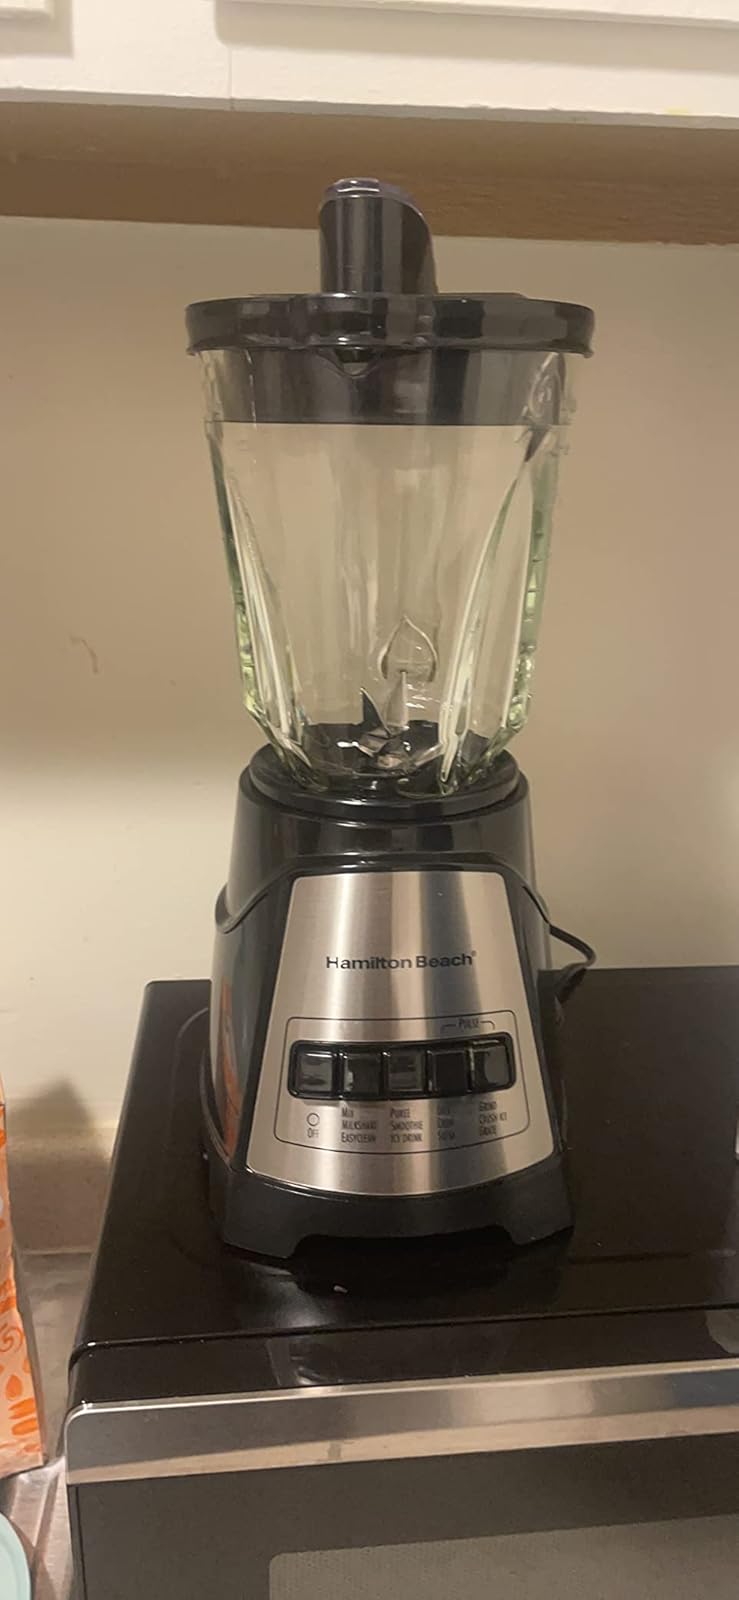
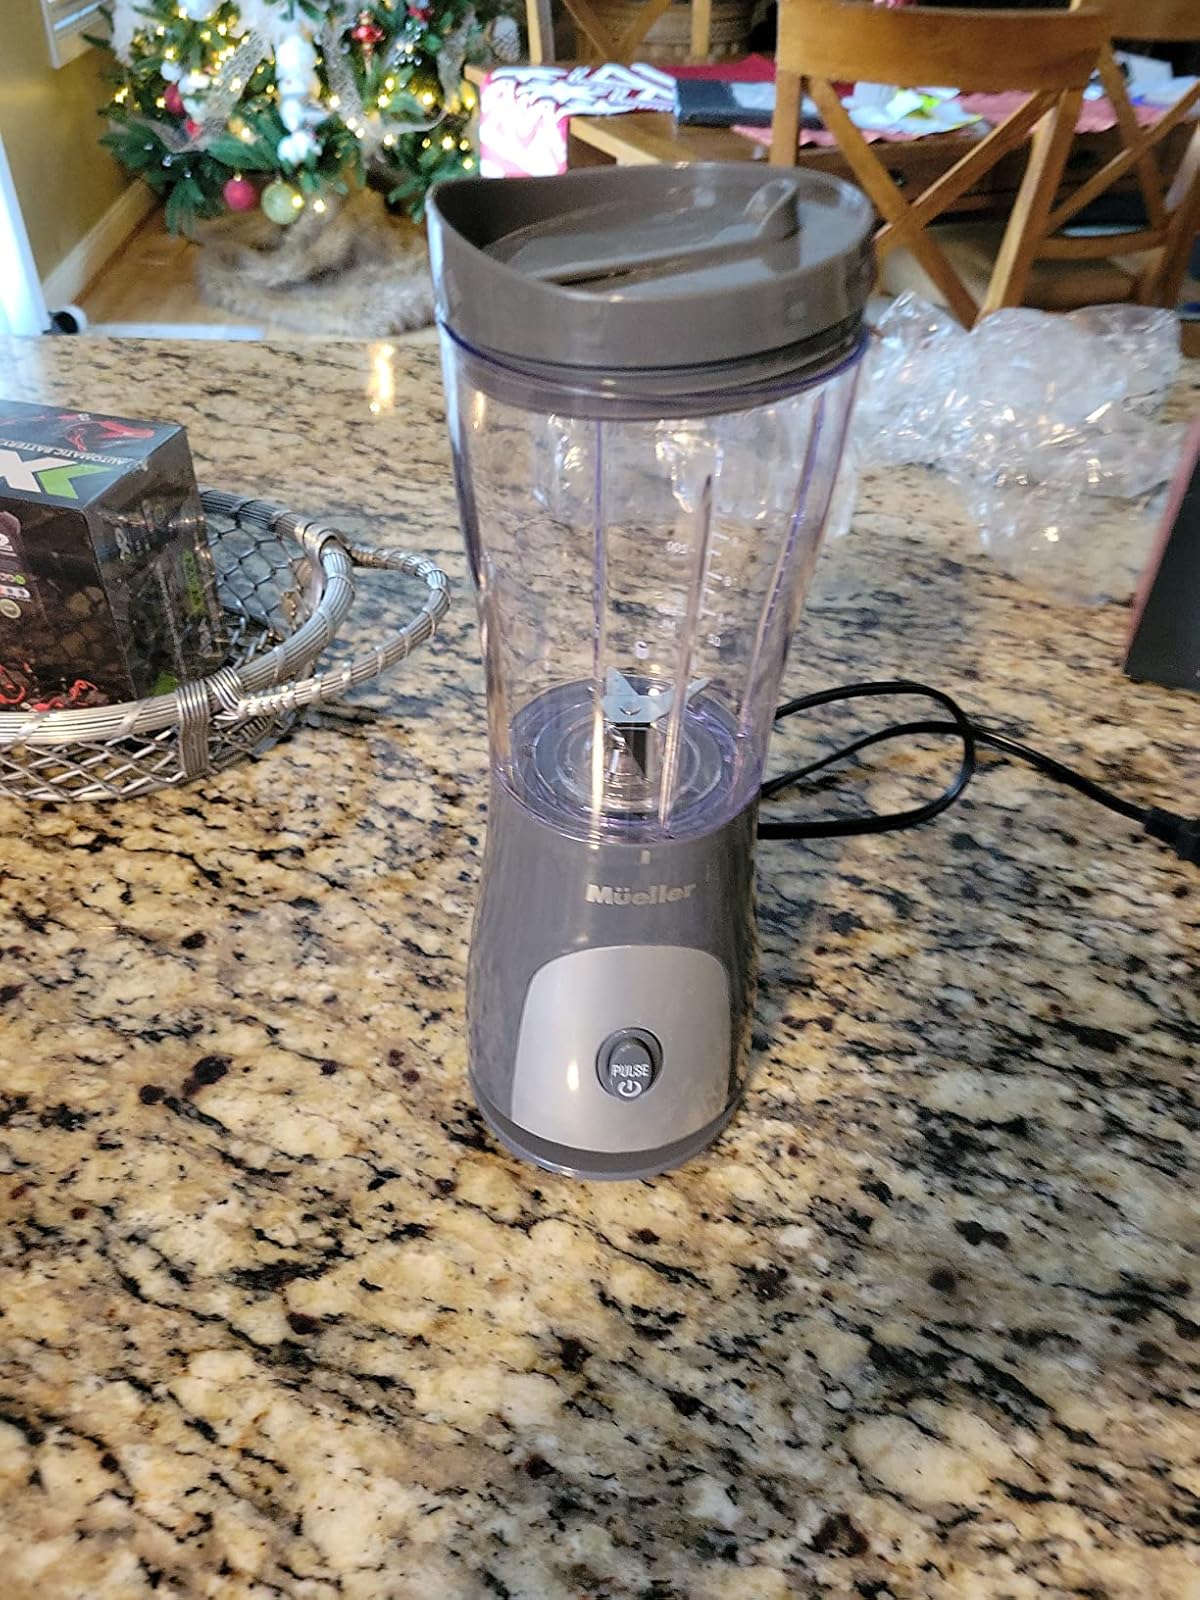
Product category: items_blender
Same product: no